SS Catalina

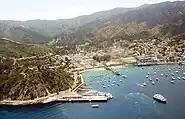
Avalon harbor on Catalina Island

Between 1924 and 1975, "Catalina" carried about 25 million passengers between Los Angeles and Avalon Harbor. According to the Steamship Historical Society of America, she carried more passengers than any other vessel anywhere.